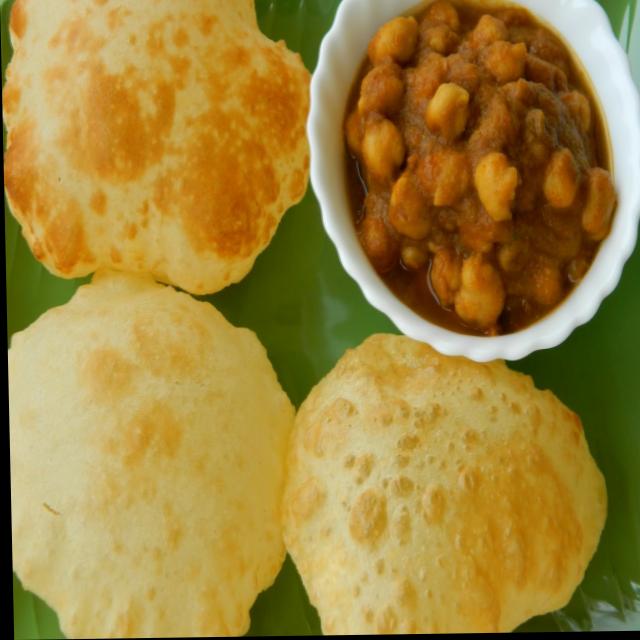
Dish: chole_bhature